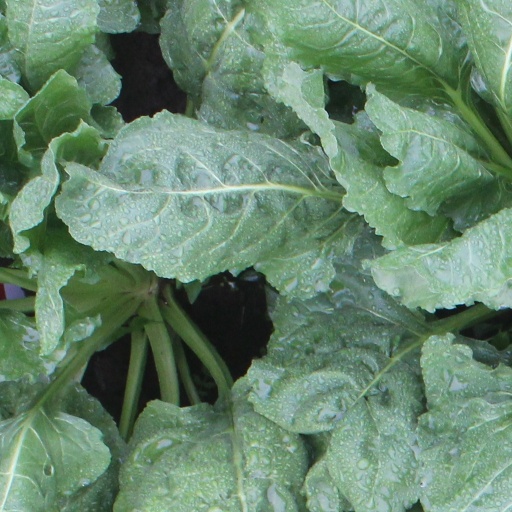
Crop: sugar beet